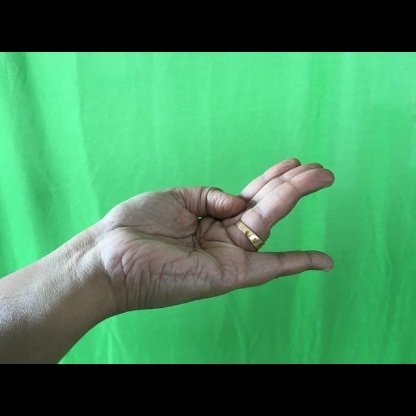
Mudra: Chaturam